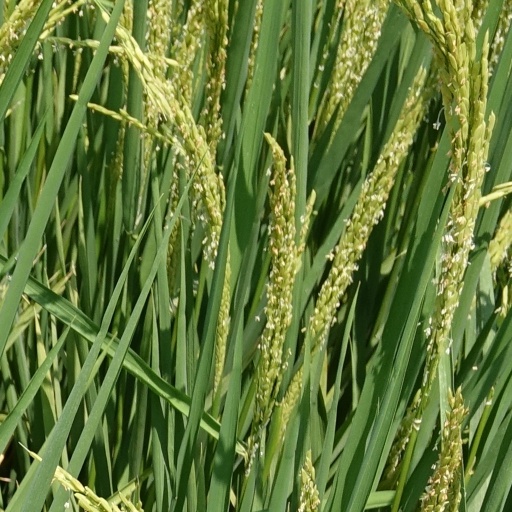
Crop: rice